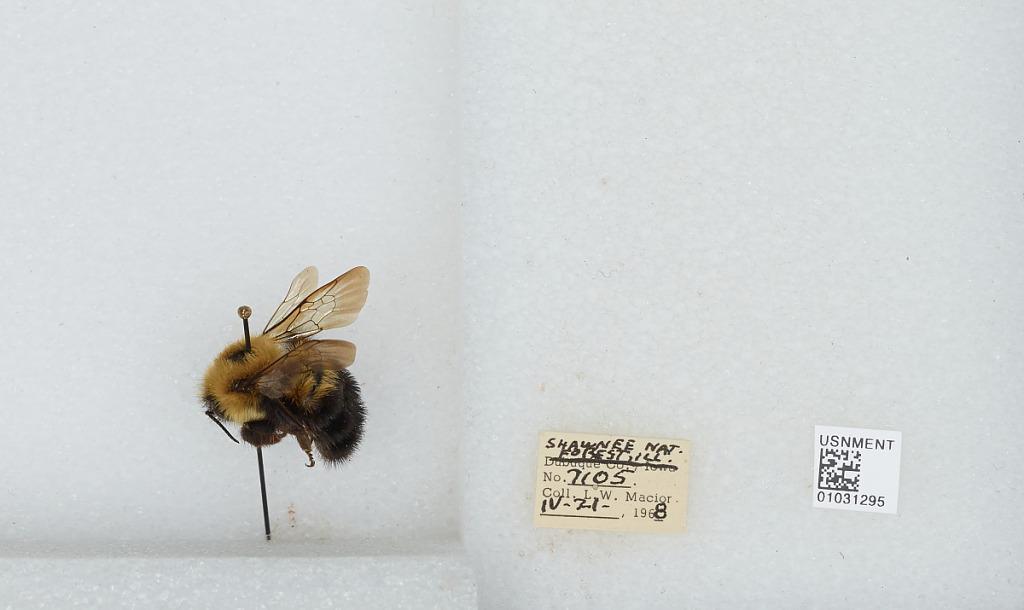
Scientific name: Bombus (Pyrobombus) vagans vagans Smith
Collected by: L. Macior
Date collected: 1968-4-21
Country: United States
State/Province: Illinois
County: Johnson
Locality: Shawnee National Forest
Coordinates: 37.5, -88.67